Wiscasset, Maine

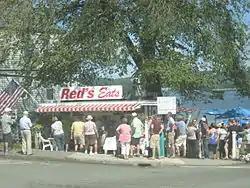
Red's Eats, a famous Lobster takeout restaurant

Red's Eats is located by the Donald E. Davey Bridge on Route 1 since 1954. The small takeout restaurant has been featured in more than 20 magazines and newspapers, including "USA Today" and "National Geographic" and several major television network newscasts, including "Sunday Morning" on CBS and a report by Bill Geist. The restaurant has been reported to be "the biggest traffic jam in Maine".